Minnie Byron

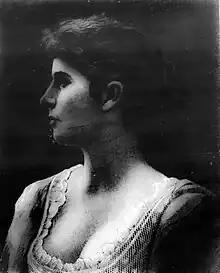
Minnie Byron, engraving from a portrait circa 1891

Byron had her second son with Winterbottom, Oscar, early in 1891. They got married as soon as Byron's divorce came through, having a third son, Dudley, in 1892. Byron and Winterbottom enjoyed the next ten years together travelling on extended holidays to Europe and especially to the US, where she was presented as ""Minnie Byron, the clever and talented English actress, of charming features, handsome figure, winning ways and a host of admirers"". In reality, Byron's professional days in the theatre had ceased a few years earlier in 1890 concluding a decade on stage, although she did make rare recital or guest appearances as "Mrs Harold Winterbottom". By 1898, the couple had found their future home, Horton Hall, which Winterbottom purchased and together, set about adding a new wing, and completely re-furbished the interior. Minnie gave birth to a daughter, Betty, in London on March 18, 1901, but died of puerperal fever 10 days later.